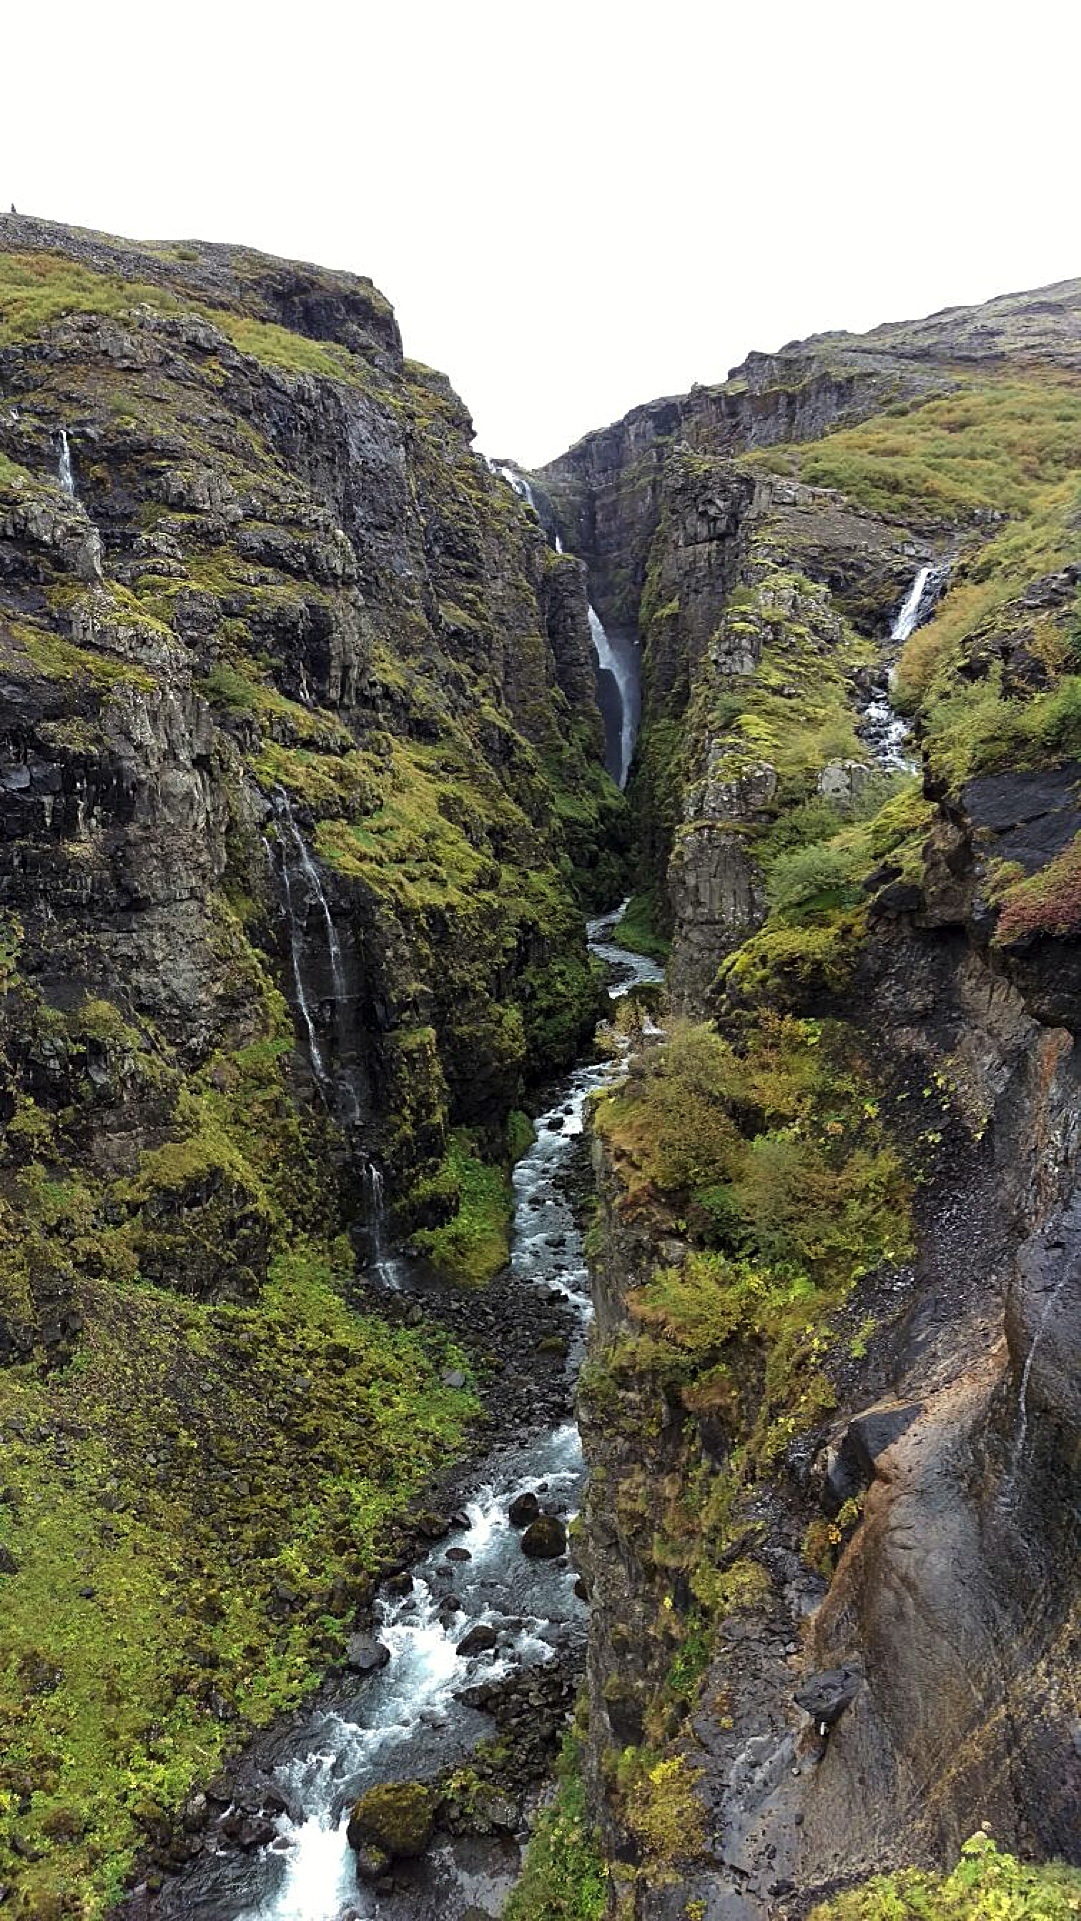
landscape, coast, water, nature, rock, waterfall, wilderness, walking, mountain, adventure, river, valley, mountain range, moss, formation, cliff, romantic, fjord, iceland, terrain, ridge, water flow, geology, ravine, plateau, waters, water feature, fluent, river landscape, landform, geographical feature, mountainous landforms